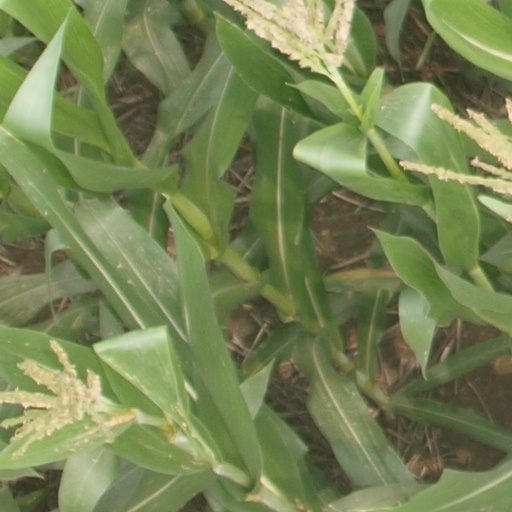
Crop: maize; corn